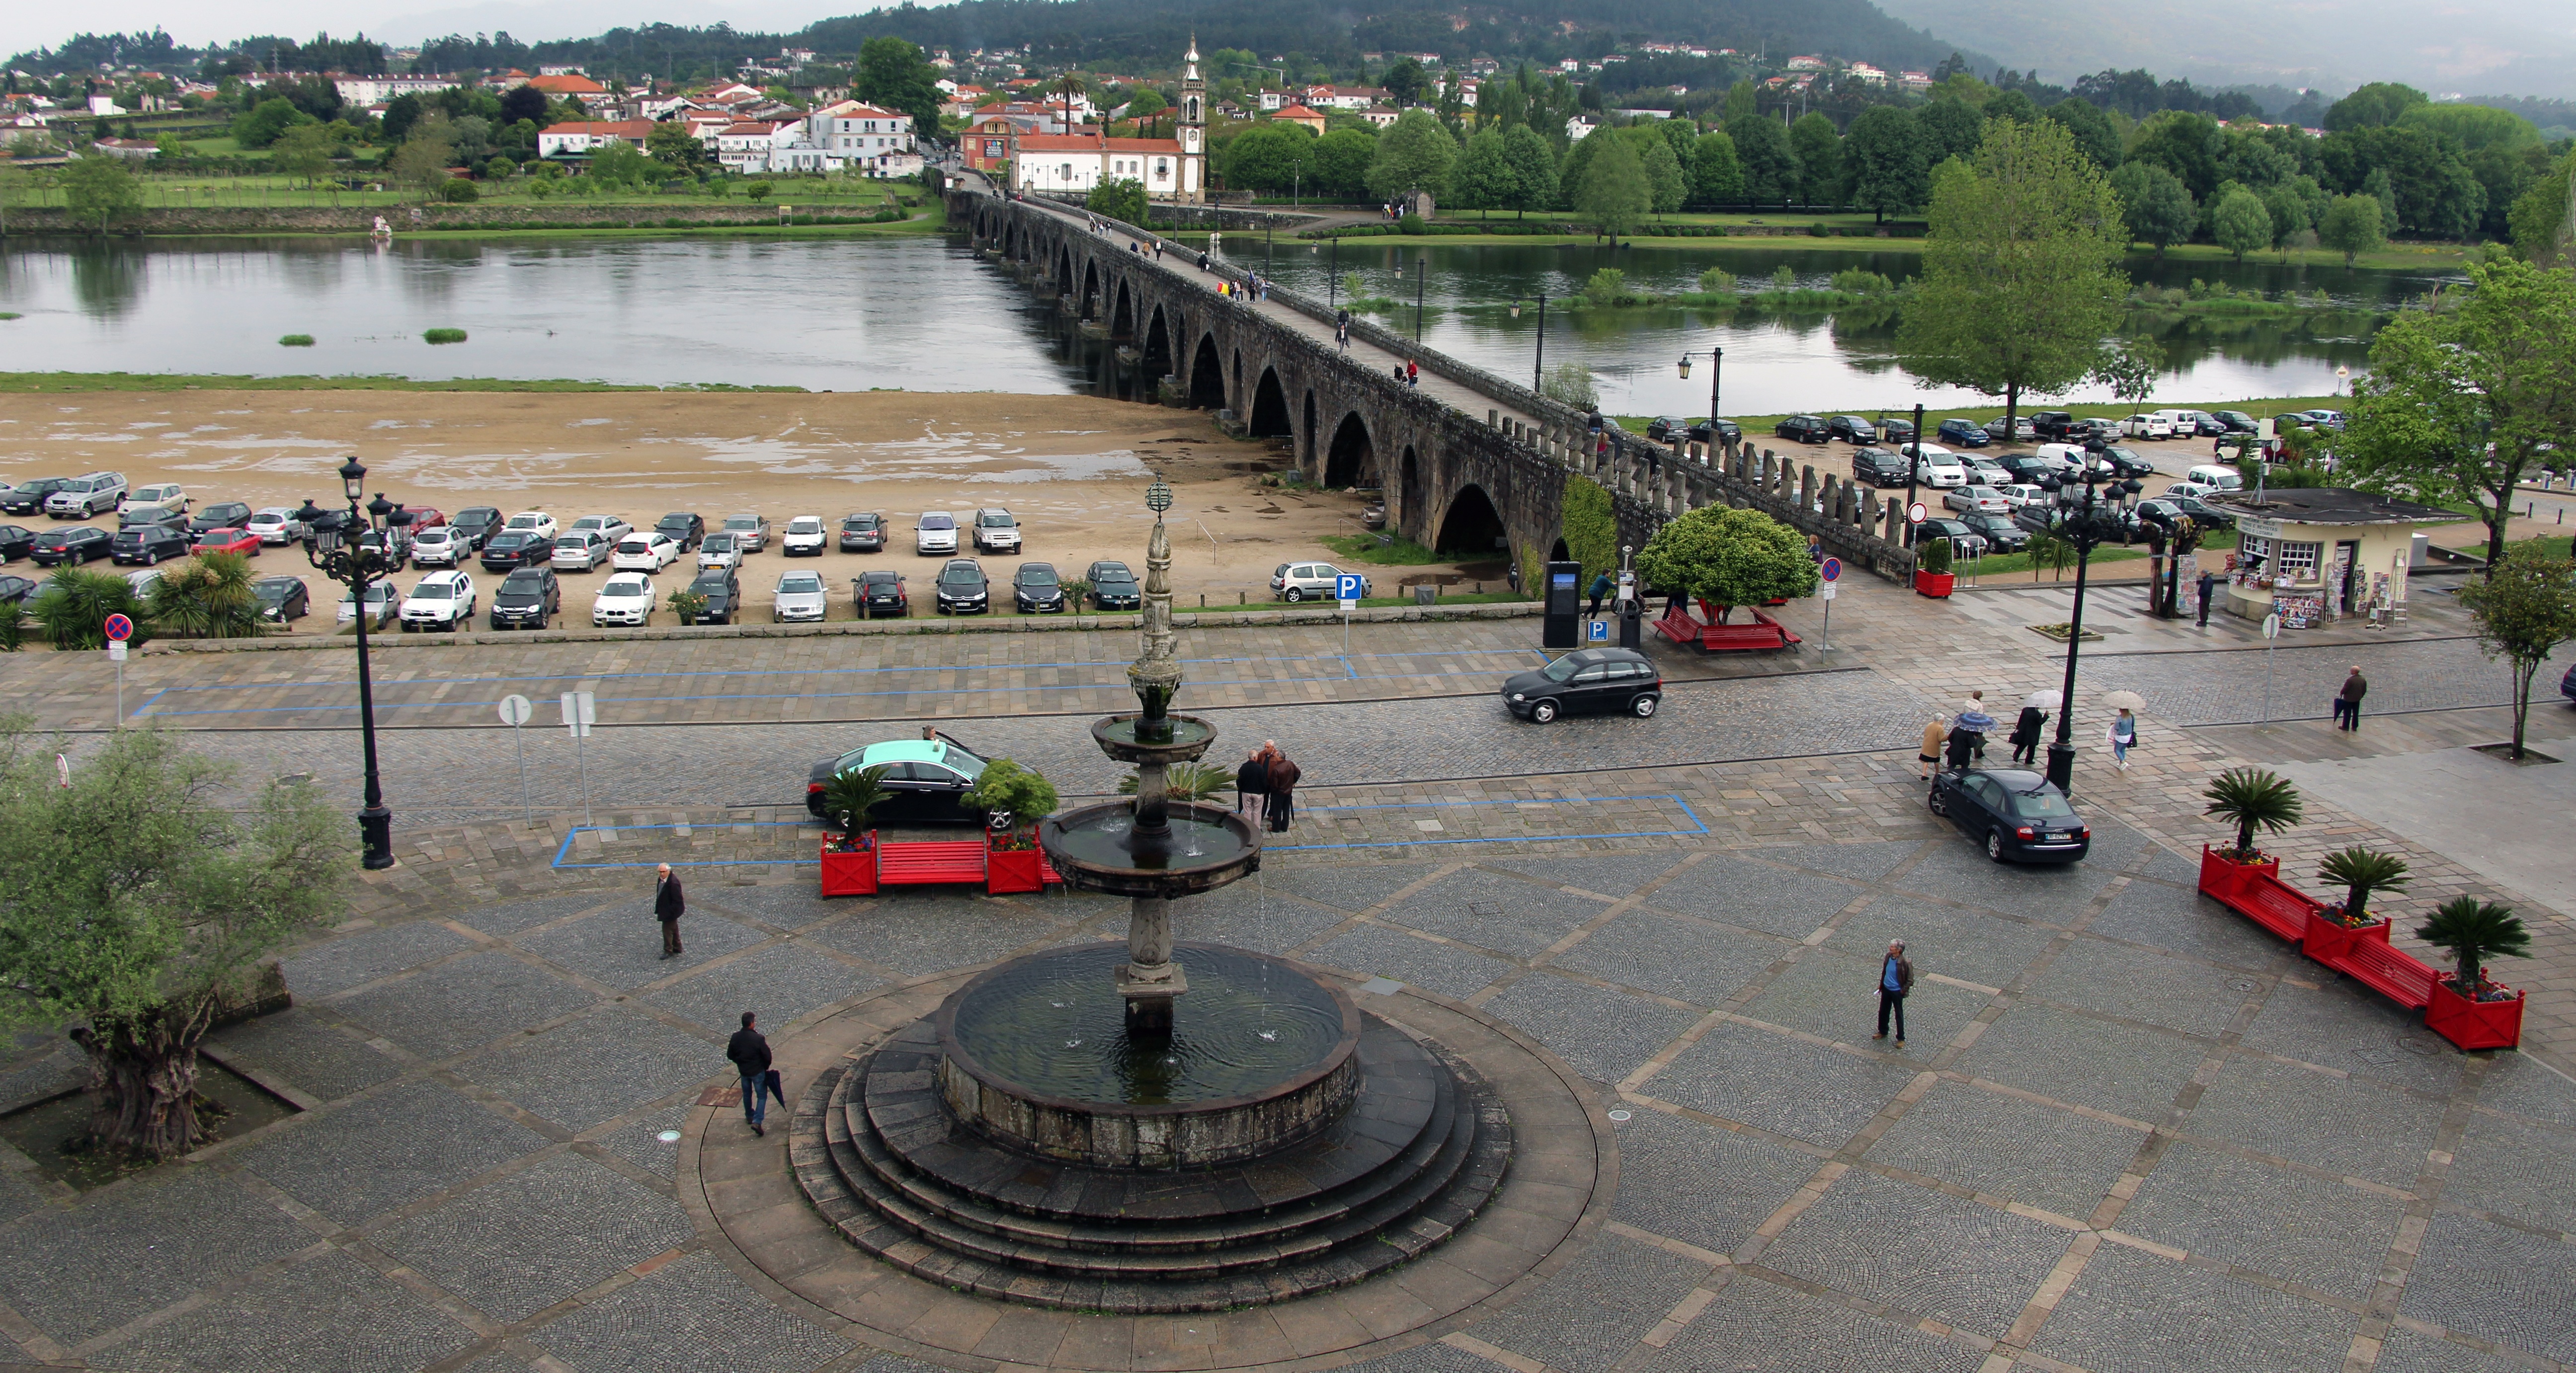
bridge, transport, vehicle, plaza, waterway, drawing, wide, town square, race track, lima, png